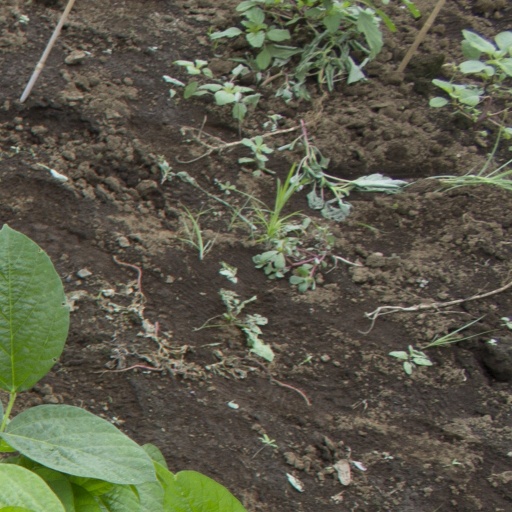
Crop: soybean